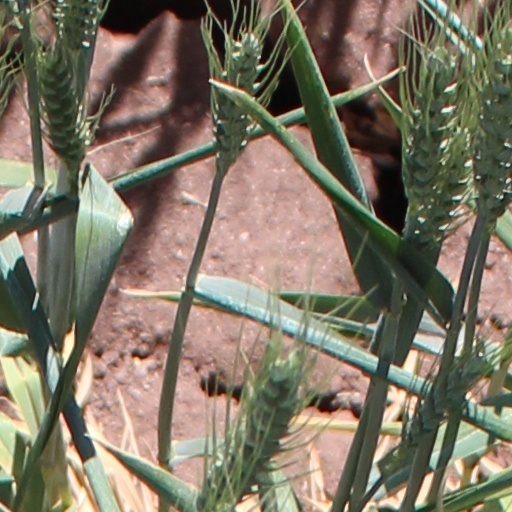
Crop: wheat